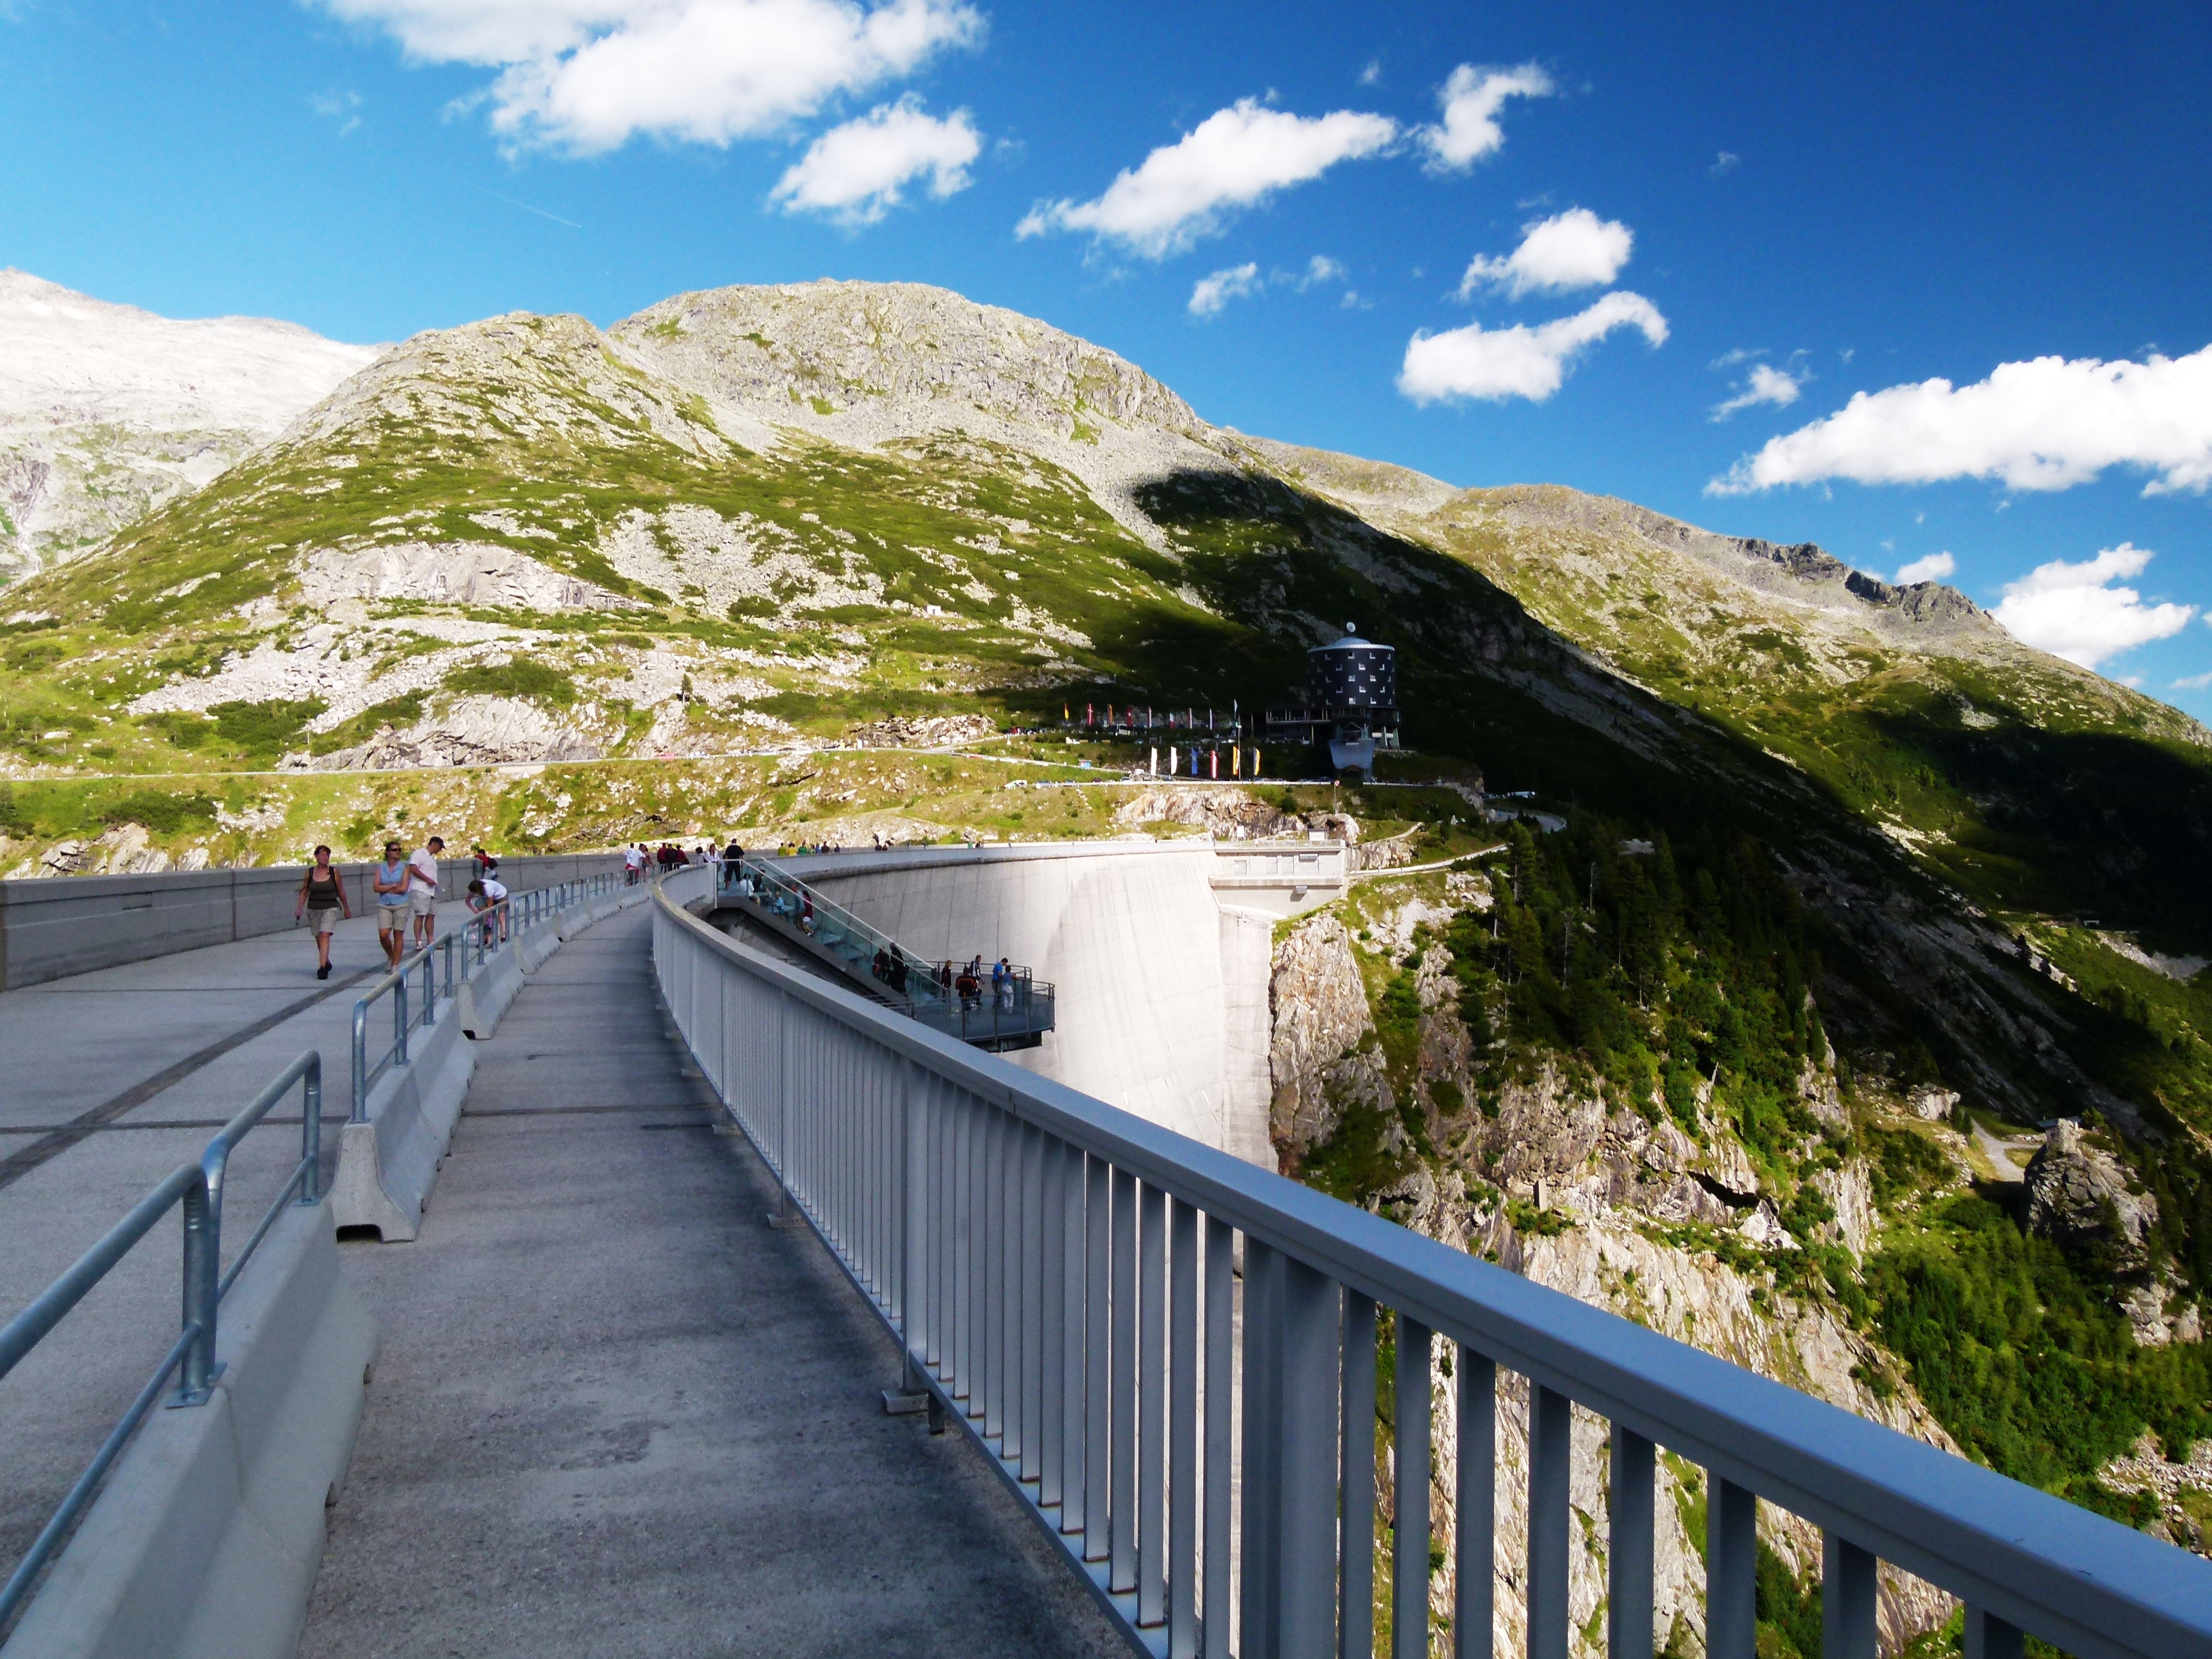
mountain, lake, mountain range, fjord, reservoir, ridge, austria, mountains, alps, vista, loch, mountain pass, mountainous landforms, malta reservoir